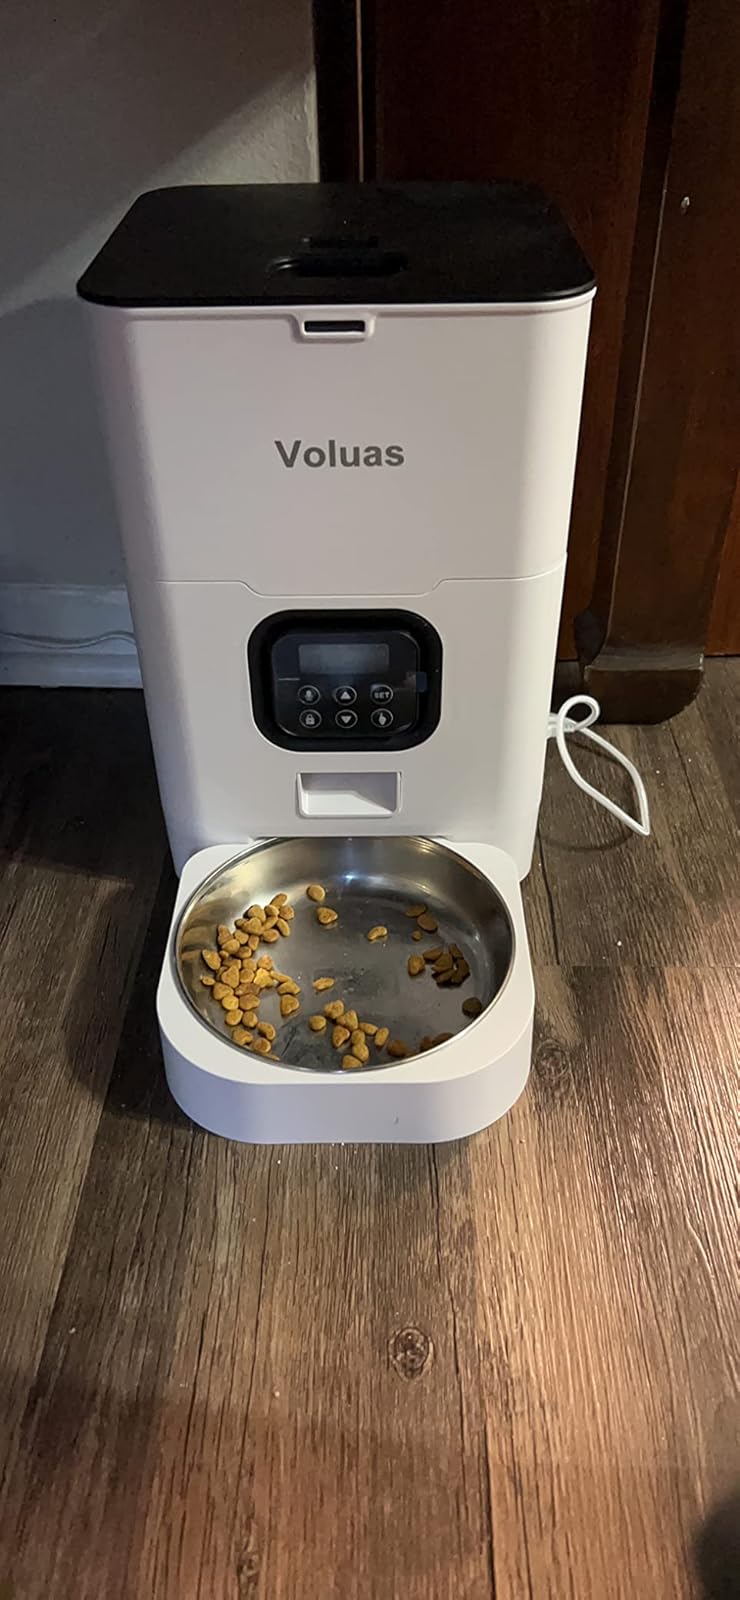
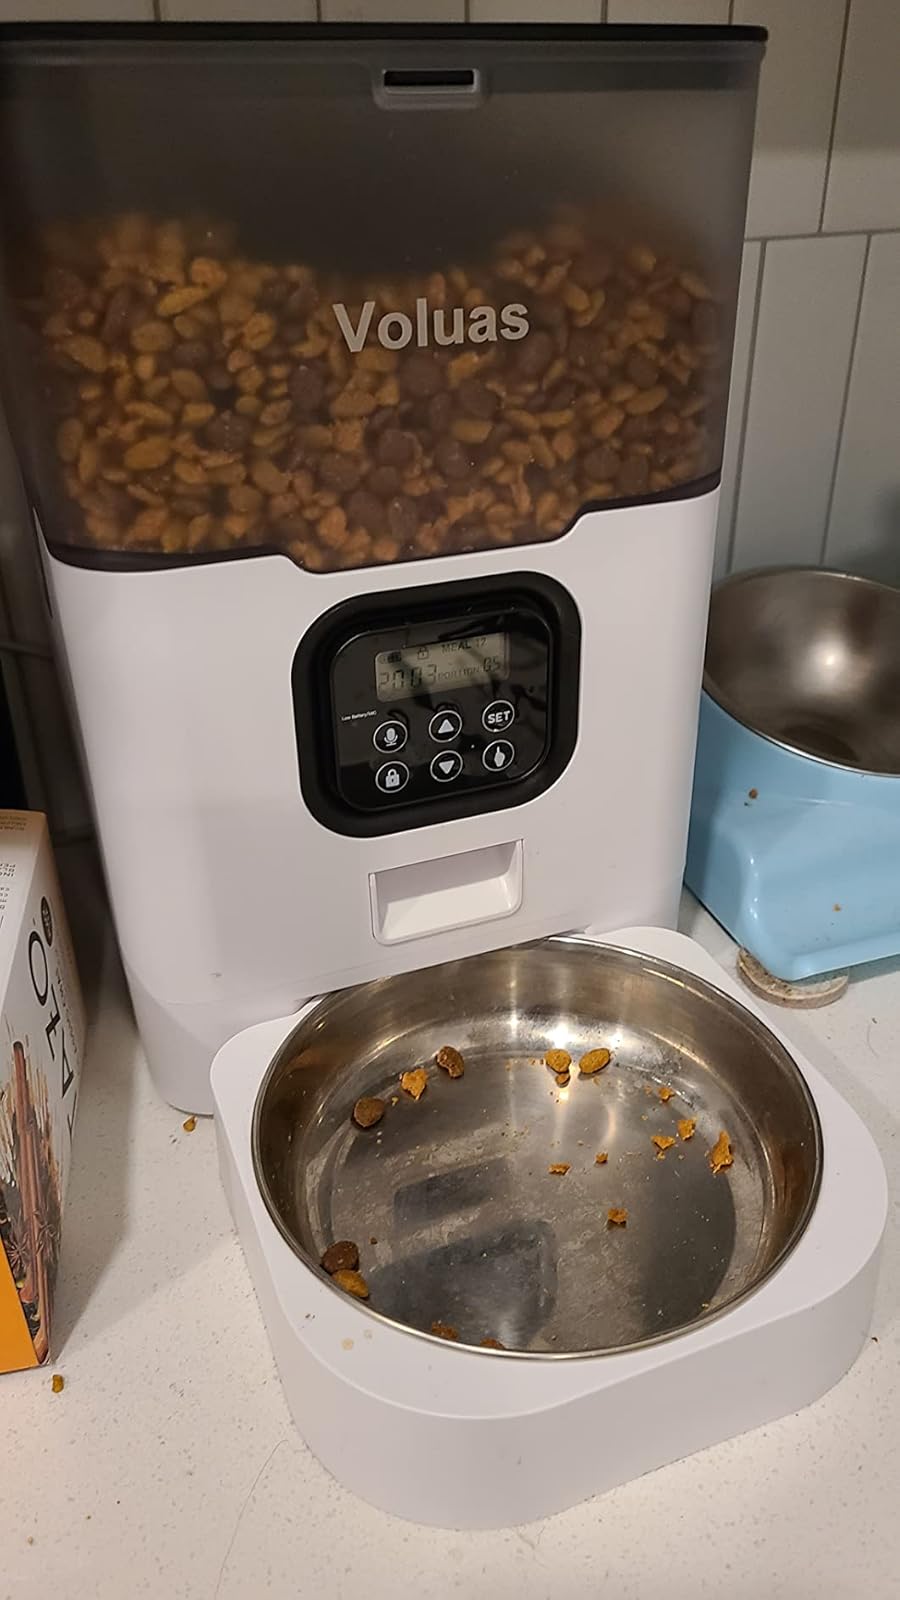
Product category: items_feeder
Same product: no